Jan Schalauske

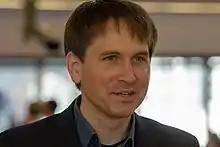
Schalauske in 2019

Jan Schalauske (born 31 December 1980) is a German politician from Left Party. From 2014 to 2022 he was one of the two state chairmen of "Die Linke" in Hesse. He was a member of the Landtag of Hesse from 16 April 2017 until 2023.